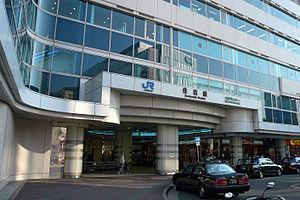
La gare de Sumiyoshi est une gare ferroviaire localisée dans la ville de Kôbe, dans la Préfecture de Hyōgo au Japon. La gare est exploitée par la compagnie JR West, sur la Ligne principale Tōkaidō.L’utilisation de la carte ICOCA est valable dans cette gare.